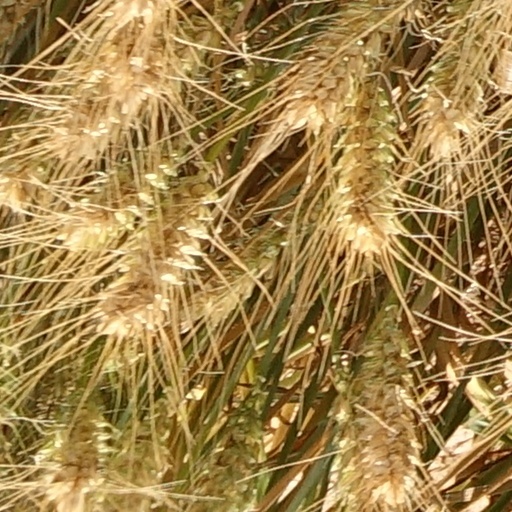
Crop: wheat